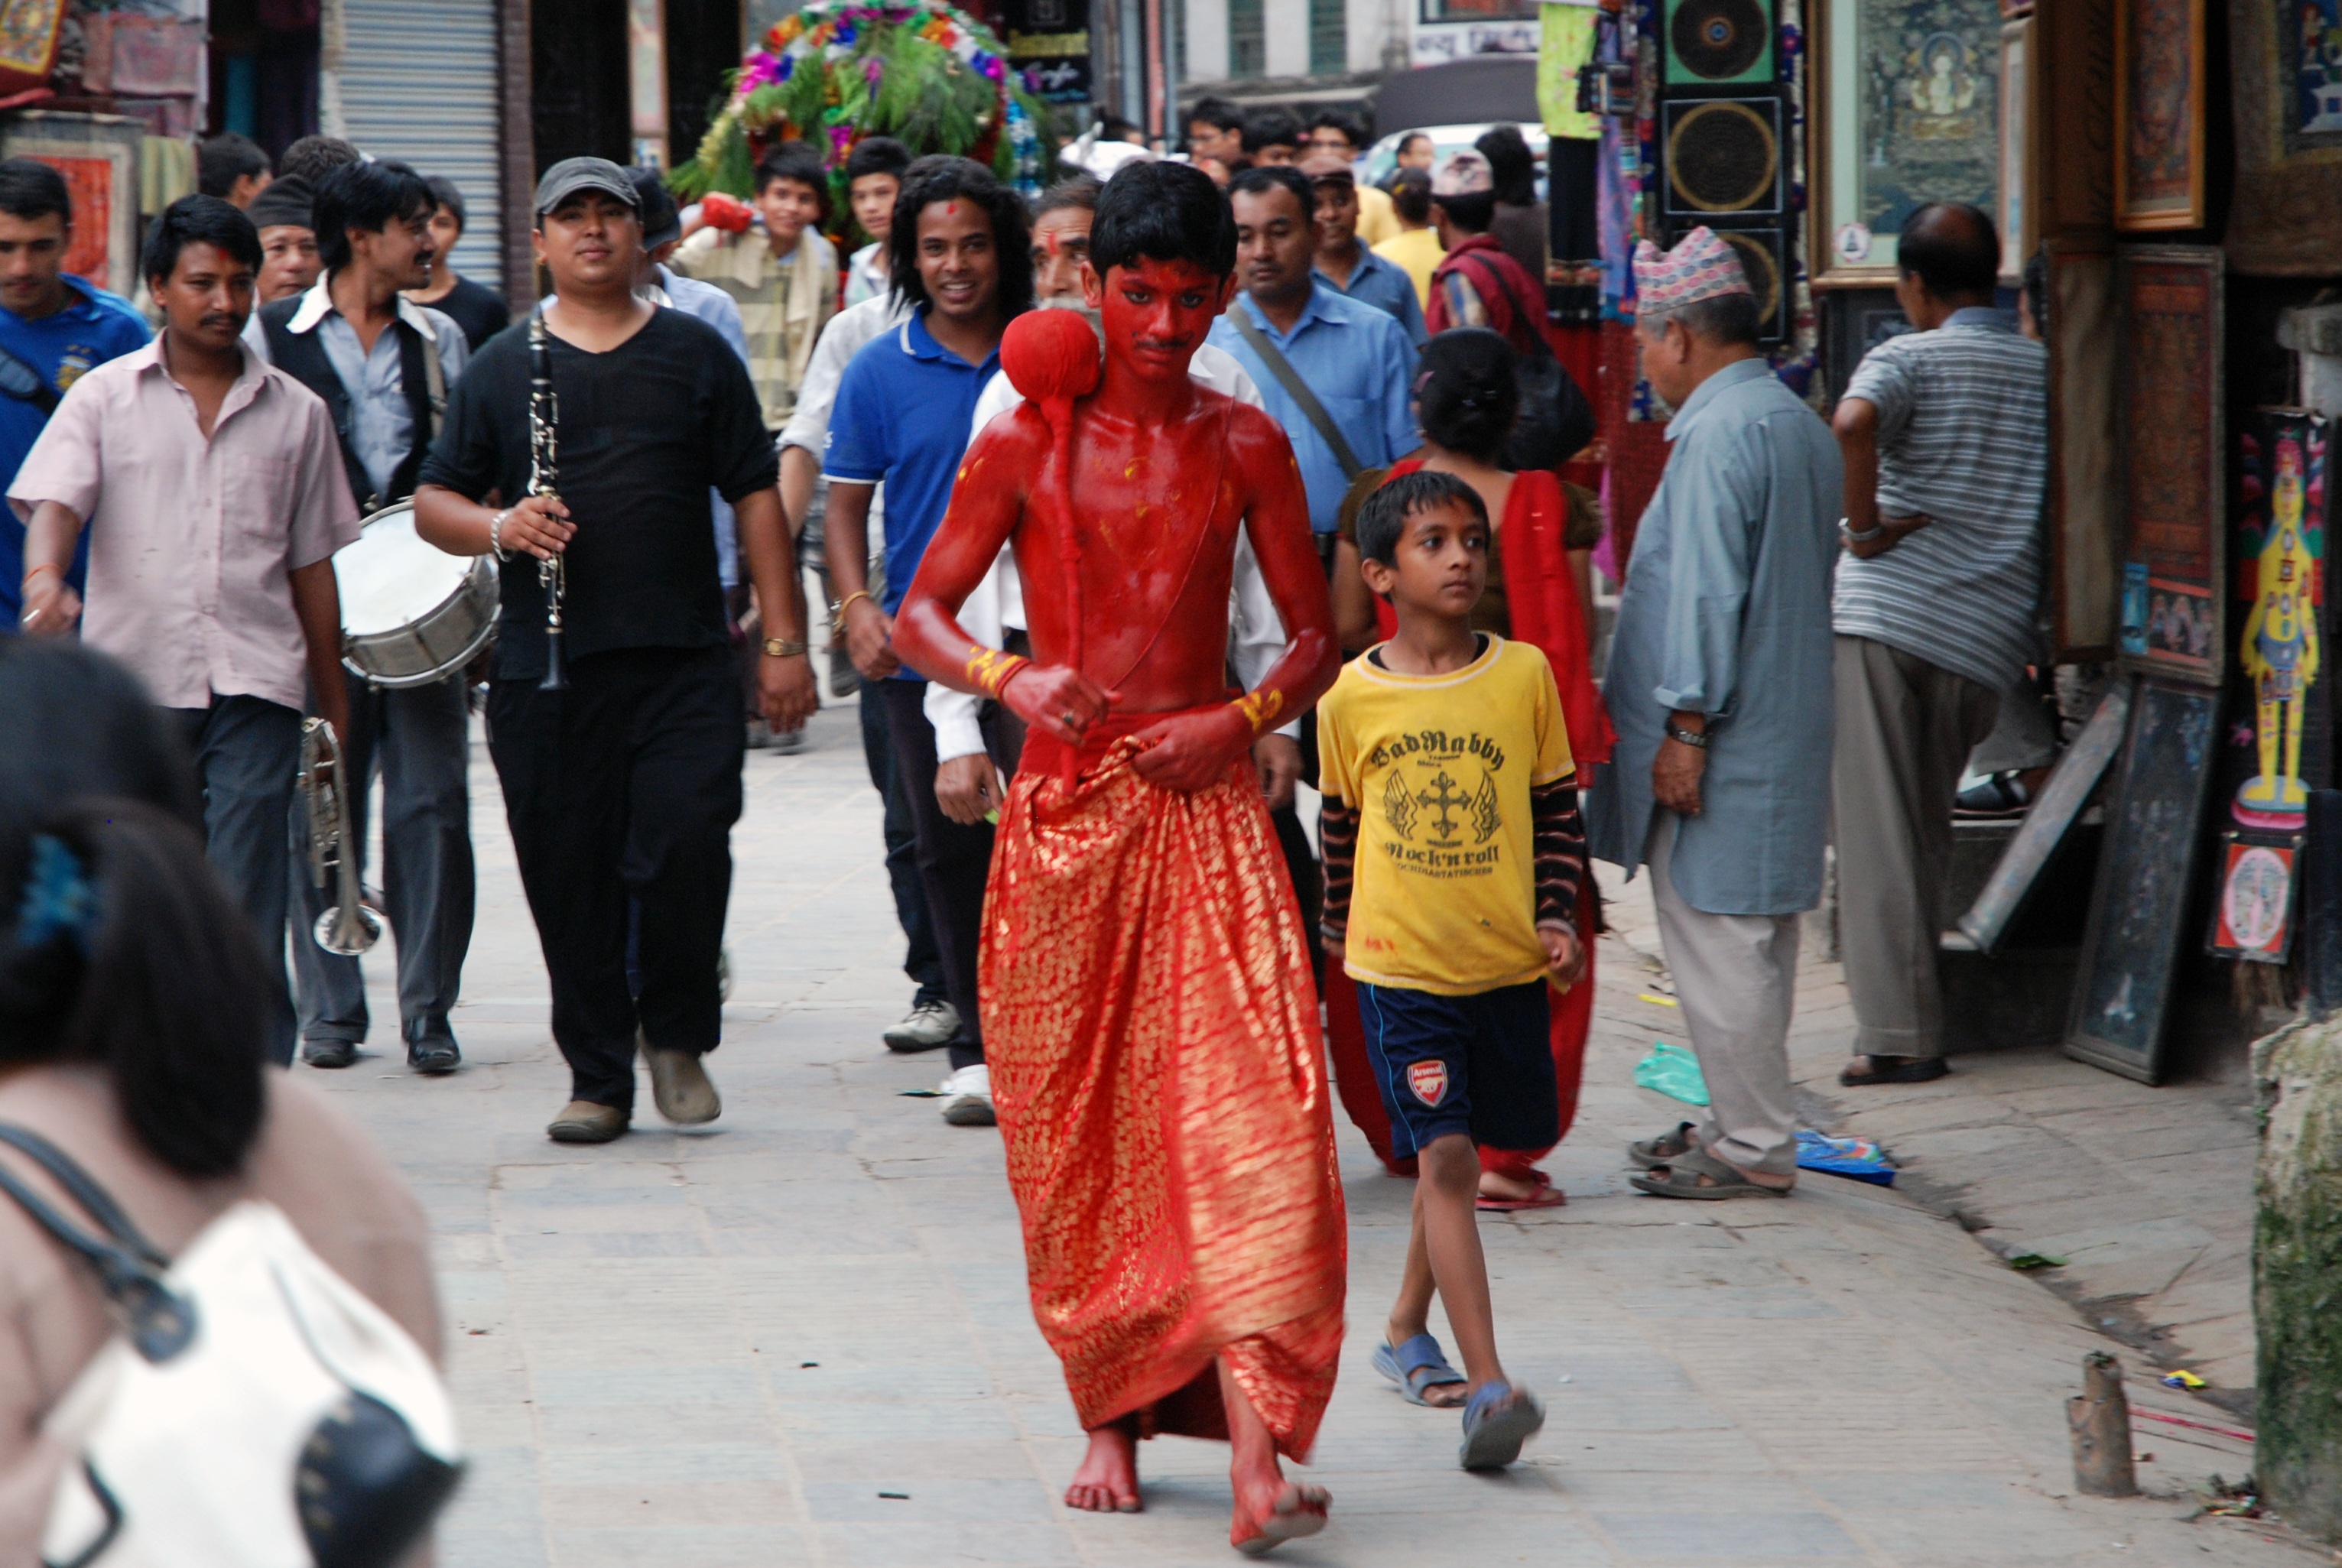
pedestrian, people, road, street, crowd, religion, tourism, nepal, tradition, hinduism